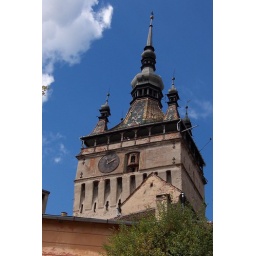
The clock tower in the old town section of Sighisoara, in Transylvania, Romania. From September 2008.